Star Trek

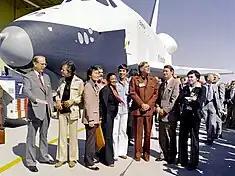
Testbed Space Shuttle "Enterprise", named after the fictional starship with "Star Trek" television cast members and creator Gene Roddenberry in 1976

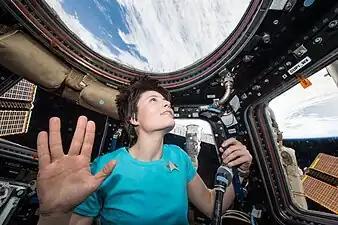
ISS-42 astronaut Samantha Cristoforetti pays tribute to actor Leonard Nimoy, with a Vulcan salute in 2015 from space.

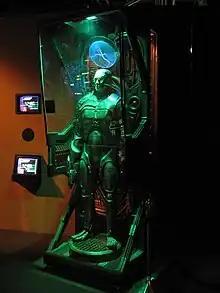
An occupied Borg "alcove" prop on display at the Hollywood Entertainment Museum

The "Star Trek" media franchise is a multibillion-dollar industry, owned by Paramount Global. Gene Roddenberry sold "Star Trek" to NBC as a classic adventure drama; he pitched the show as ""Wagon Train" to the Stars" and as "Horatio Hornblower in Space". The opening line, "to boldly go where no man has gone before", was taken almost verbatim from a U.S. White House booklet on space produced after the Sputnik flight in 1957.